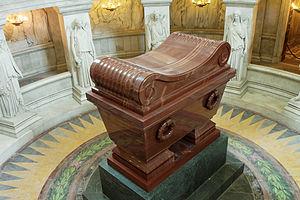
Le musée de l’Armée est un musée national français situé dans l’Hôtel national des Invalides dans le 7ᵉ arrondissement de Paris. Le musée de l'Armée est un musée d'histoire dont la vocation est de présenter l'histoire des conflits sous le prisme de l'histoire militaire de la France.
Napoléon Bonaparte, né le 15 août 1769 à Ajaccio et mort le 5 mai 1821 sur l'île Sainte-Hélène, est un militaire et homme d'État français, premier empereur des Français, du 18 mai 1804 au 6 avril 1814 et du 20 mars au 22 juin 1815, sous le nom de Napoléon Iᵉʳ.
L’hôtel des Invalides est un monument parisien dont la construction fut ordonnée par Louis XIV par l'édit royal du 24 février 1670, pour abriter les invalides de ses armées. Aujourd'hui, il accueille toujours des invalides, mais également la cathédrale Saint-Louis des Invalides, plusieurs musées et une nécropole militaire avec notamment le tombeau de Napoléon Iᵉʳ. C'est aussi le siège de hautes autorités militaires, comme le gouverneur militaire de Paris et rassemble beaucoup d'organismes dédiés à la mémoire des anciens combattants ou le soutien aux soldats blessés.